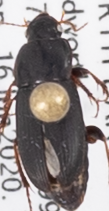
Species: Harpalus opacipennis
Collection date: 2020-06-16
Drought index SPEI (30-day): -2.09
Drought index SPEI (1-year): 2.09
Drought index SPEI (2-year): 1.69